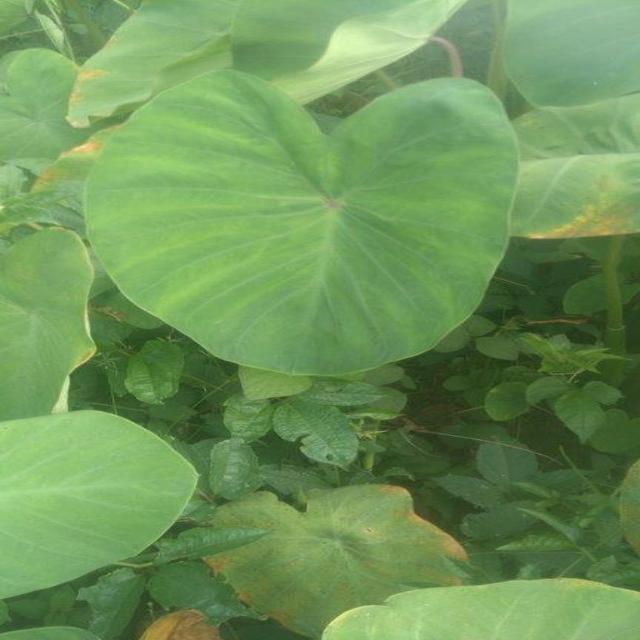
Label: Healthy